Arne Kaijser

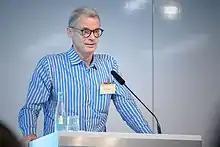
Kaijser in 2016

Arne Kaijser (born 1950) is a professor emeritus of history of technology at the KTH Royal Institute of Technology in Stockholm, and a former president of the Society for the History of Technology.